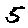
Label: 5